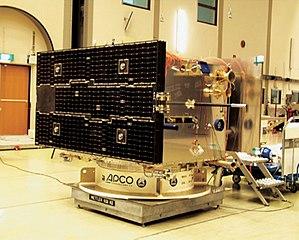
SMART-1 est une sonde spatiale de l'Agence spatiale européenne propulsée par un moteur ionique alimenté par des panneaux solaires. Sa mission s'est déroulée du 27 septembre 2003 au 3 septembre 2006. Il s'agit d'un démonstrateur technologique construit par l'Agence spatiale européenne avec l'objectif de mettre au point des sondes spatiales plus petites et moins coûteuses que celles développées jusque-là par l'agence spatiale.